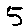
Label: 5